Daniel Parslow

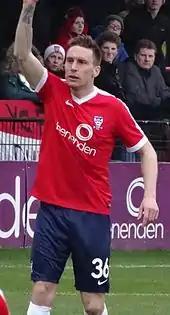
Parslow playing for York City in 2017

On 12 January 2017, Parslow rejoined York City, now in the National League, on loan for the rest of 2016–17. On 21 May 2017, he started as York beat Macclesfield Town 3–2 at Wembley Stadium in the 2017 FA Trophy Final. He was released by Cheltenham at the end of 2016–17.